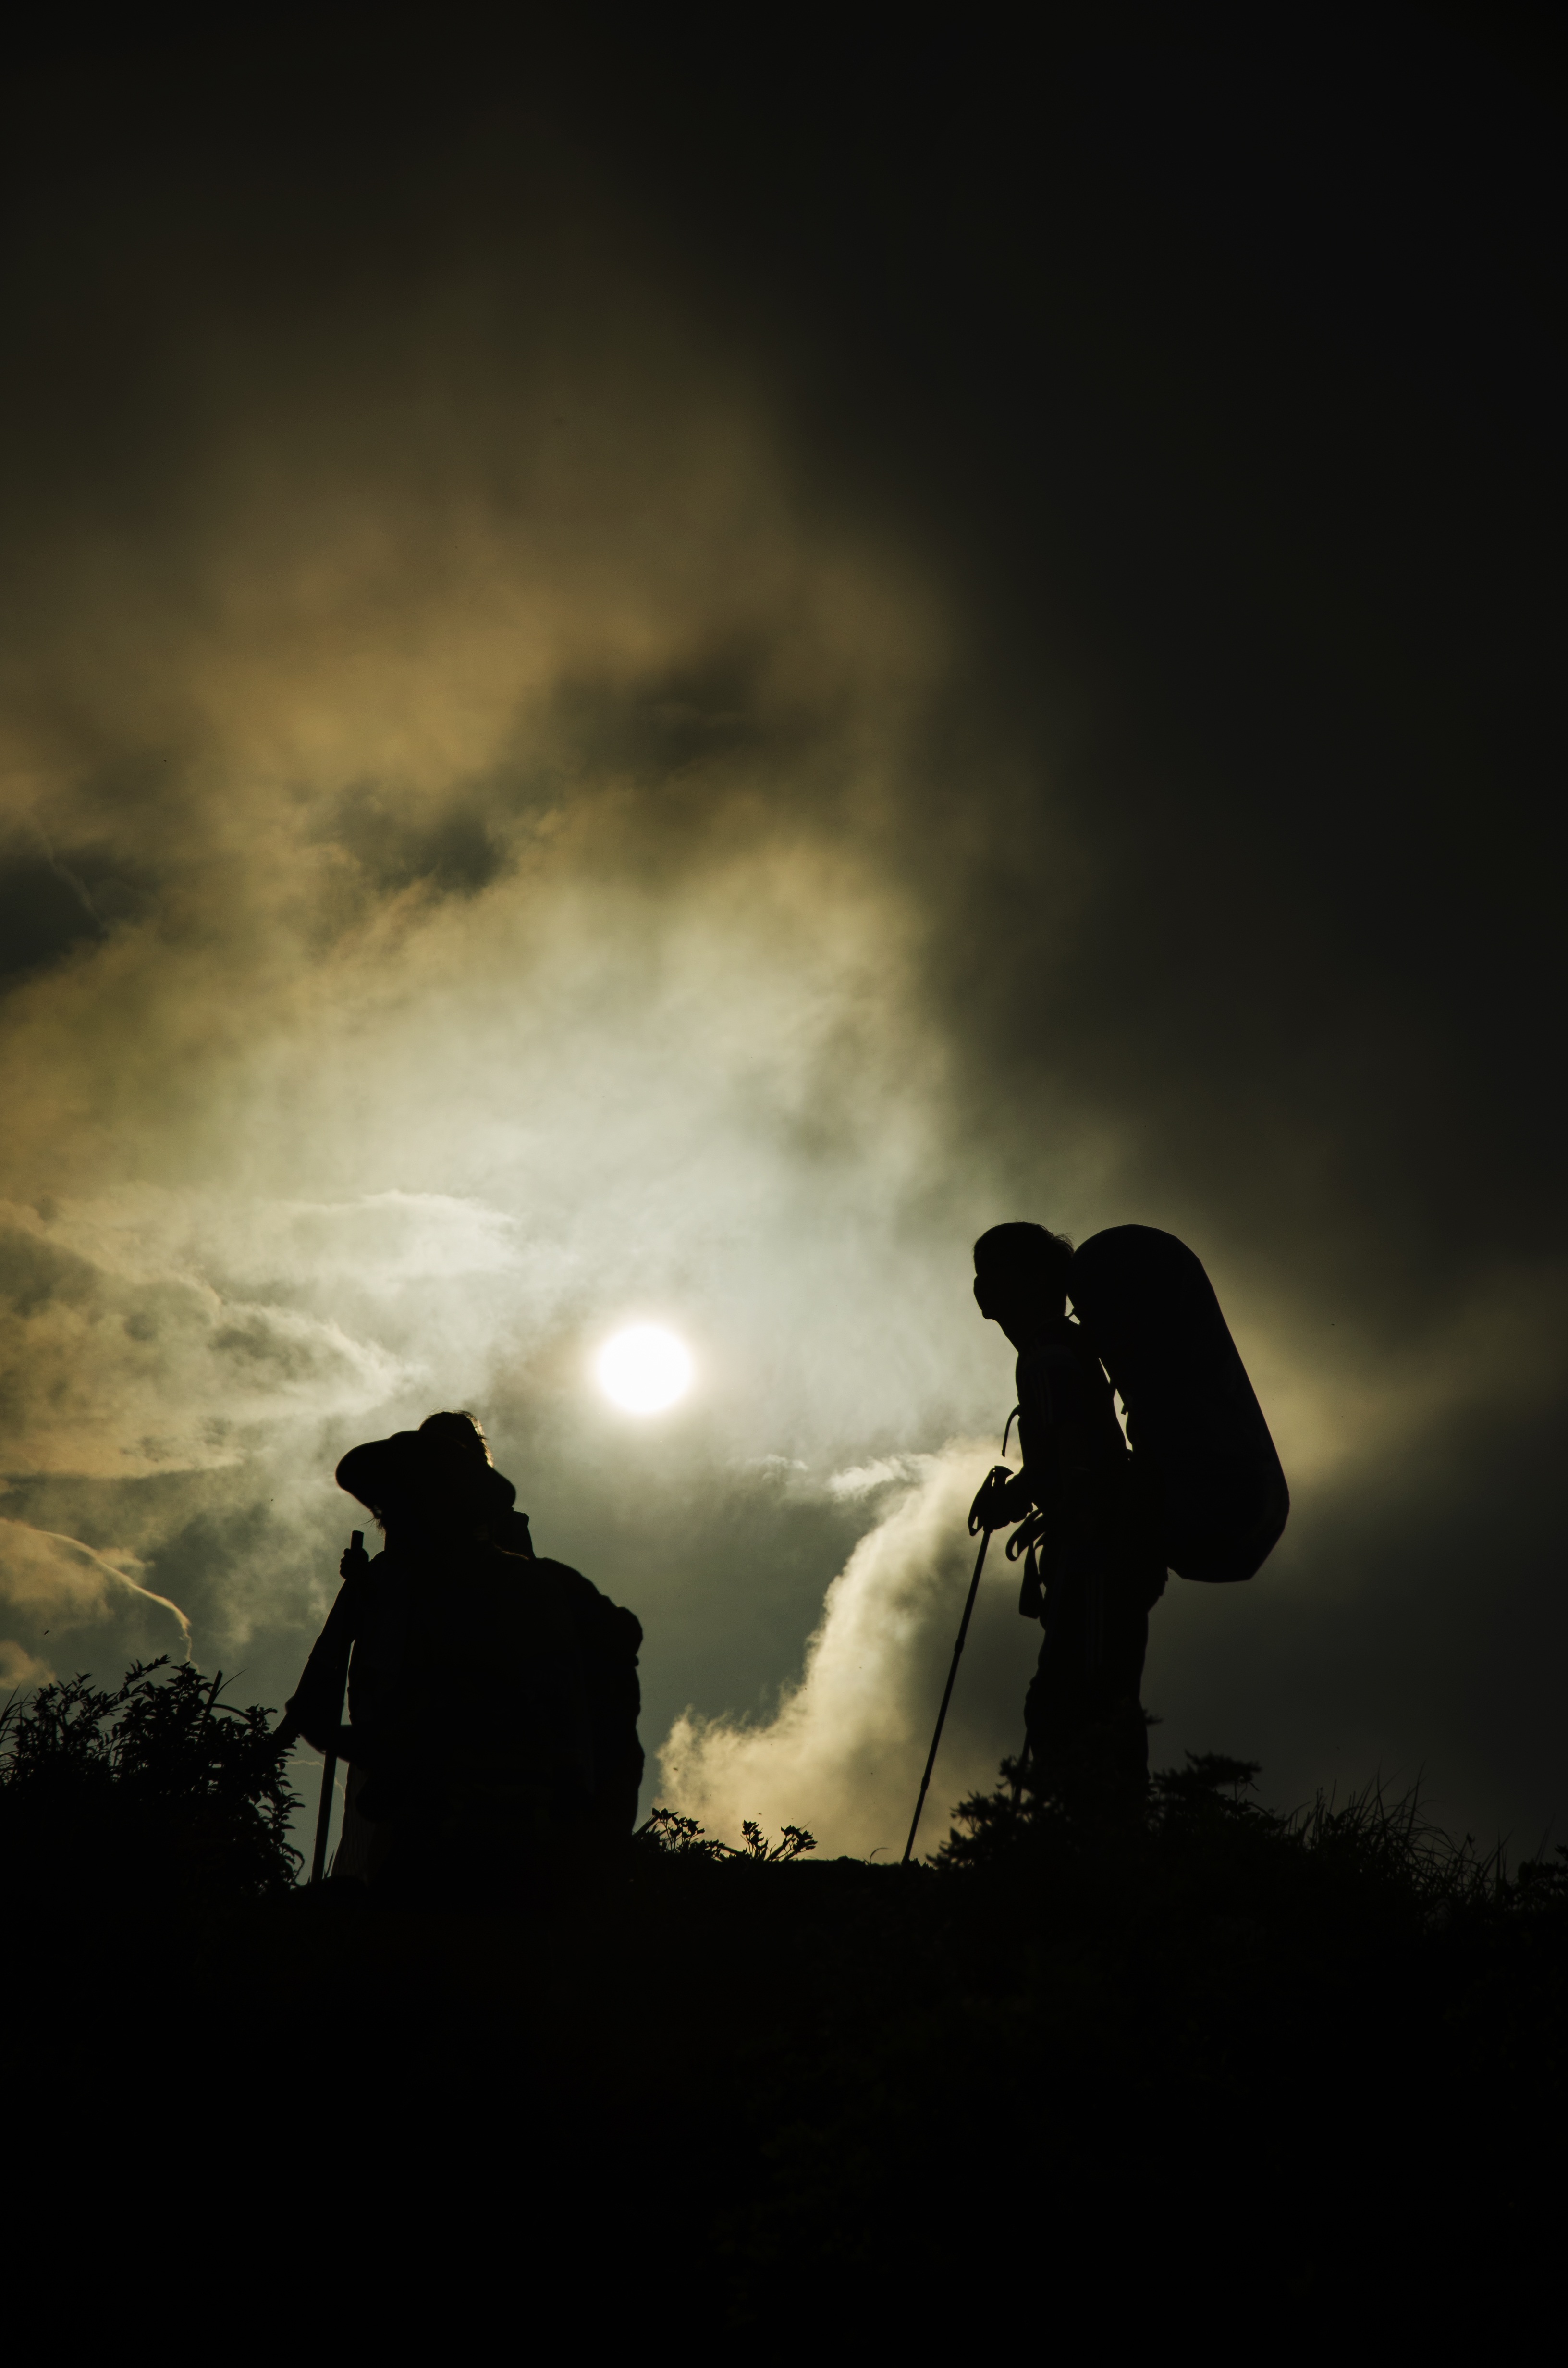
silhouette, light, cloud, sky, sunset, night, sunlight, backpack, atmosphere, dusk, evening, darkness, monochrome, mountaineer, backlighting, on foot, atmospheric phenomenon, atmosphere of earth